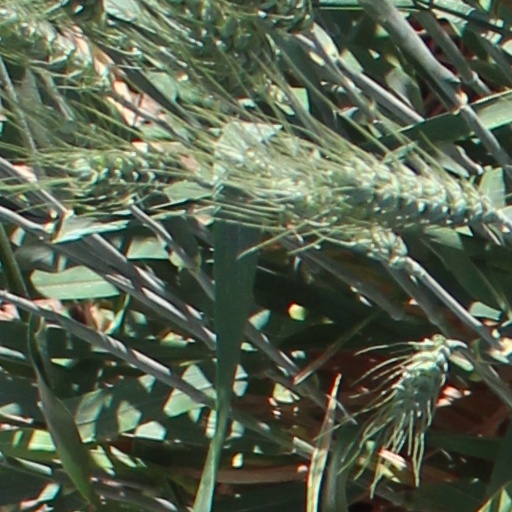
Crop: wheat